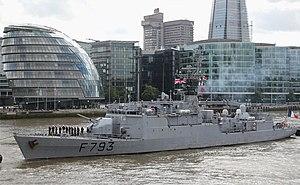
Aviso ""Commandant Blaison"" au départ de Londres le 21 Juin 2011."
Le Commandant Blaison est un aviso de type A 69 classe d'Estienne d'Orves, patrouilleur de haute-mer de la Marine nationale française. Son numéro de coque est le F 793. Sa ville marraine est Lapalisse. Il est baptisé du nom du capitaine de corvette Georges Louis Nicolas Blaison, officier de marine français s’étant illustré lors de la seconde guerre mondiale au sein des Forces Navales Françaises Libres, et disparu tragiquement en 1942.